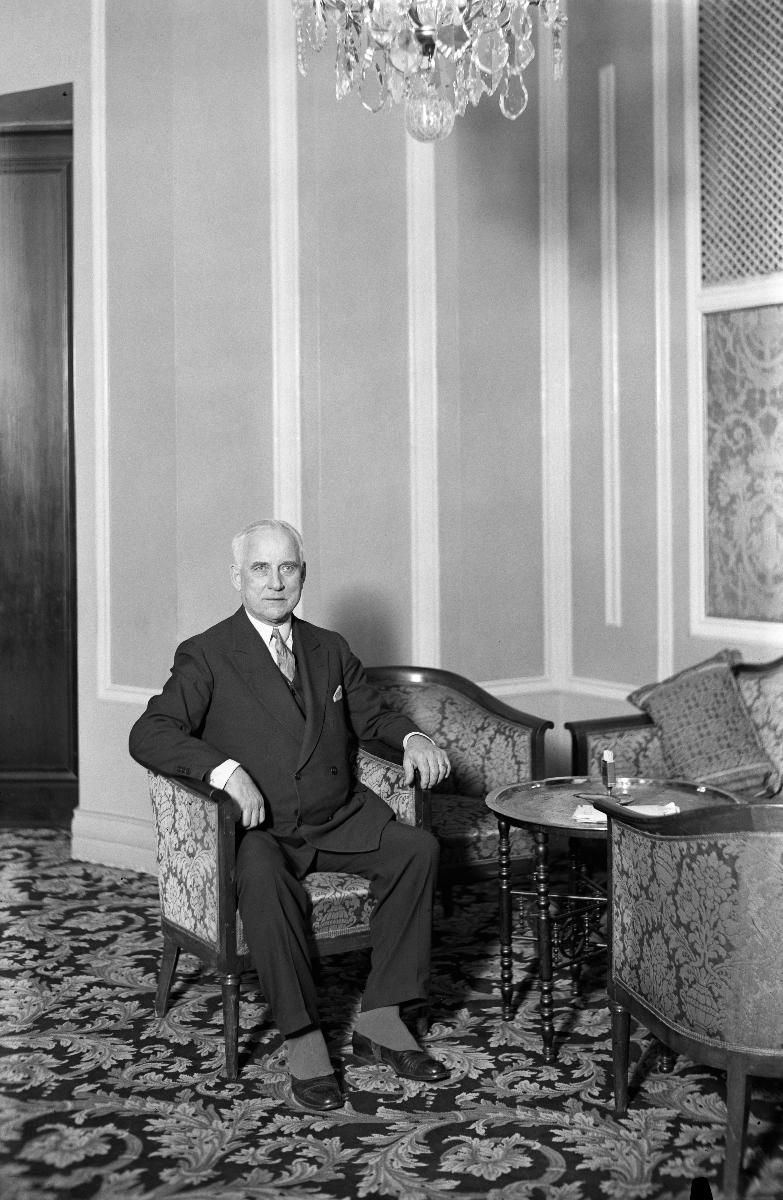
Teollisuusmies Edward Wellington Backus
Industriman Edward Wellington Backus; Industrialist Edward Wellington Backus
sisällön kuvaus: Amerikkalainen teollisuusmies Edward Wellington Backus Helsingissä 8.1.1930. content description: The American industrialist Edward Wellington Backus in Helsinki 8.1.1930. innehållsbeskrivning: Amerikanska industrimannen Edward Wellington Backus i Helsingfors 8.1.1930.
Kuvaaja: Sundström, Hugo, kuvaaja
Vuosi: 1930
Paikka: Suomi, Uusimaa, Helsinki
Aiheet: yritykset; yrittäjät; henkilöt; kauppa; HBL; enterprises; entrepreneurs; persons; commerce; trade; trading; business; industry; timber industry; paper industry; företag; företagare; personer (individer); handel; personer; industri; trävaruförädling. pappersindustri; timmer; timmerhandlare; järnvägsbyggare; finansman